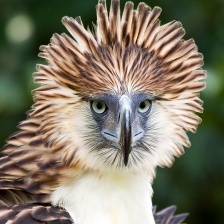
Species: PHILIPPINE EAGLE
Scientific name: PITHECOPHAGA JEFFERYI